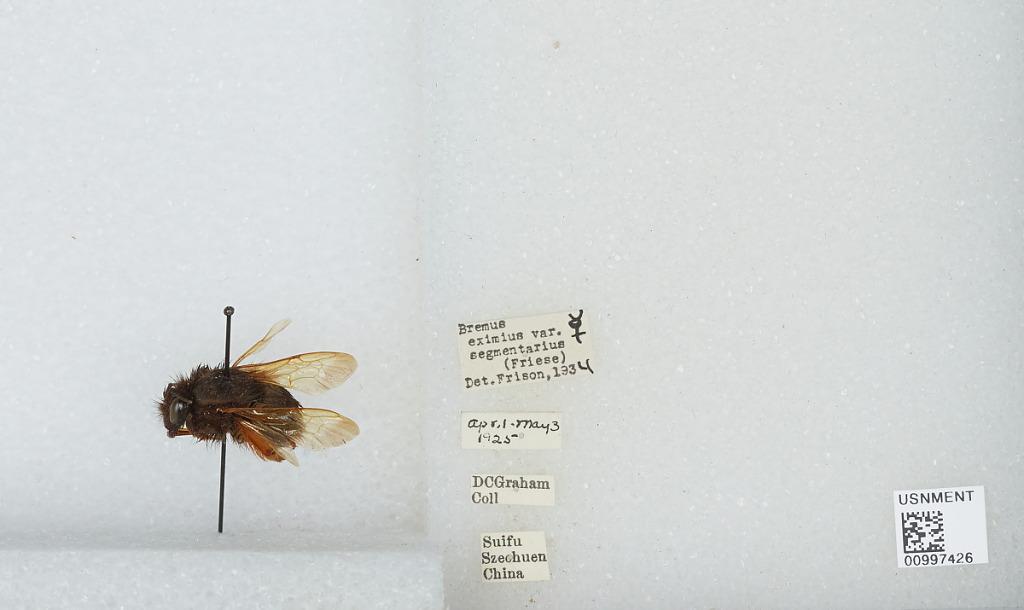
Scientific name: Bombus (Rufipedibombus) eximius Smith
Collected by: D. Graham
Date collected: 1925-4-1
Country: China
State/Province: Sichuan
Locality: Yibin
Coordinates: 28.77, 104.62
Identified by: Frison